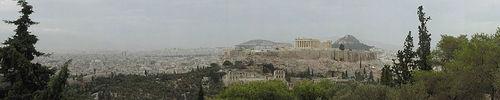
Weather: cloudy or overcast